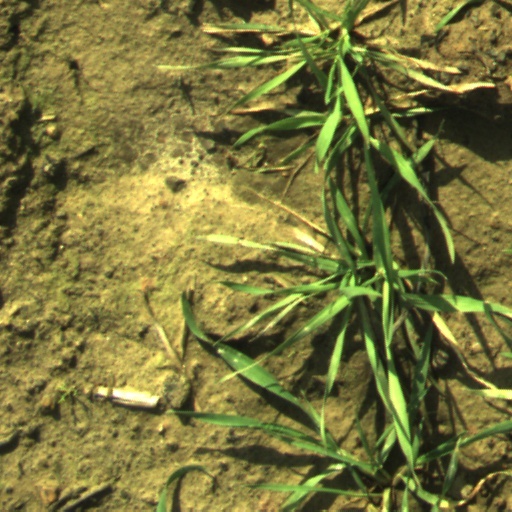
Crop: wheat